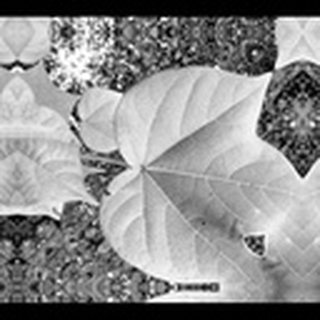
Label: healthy_cotton